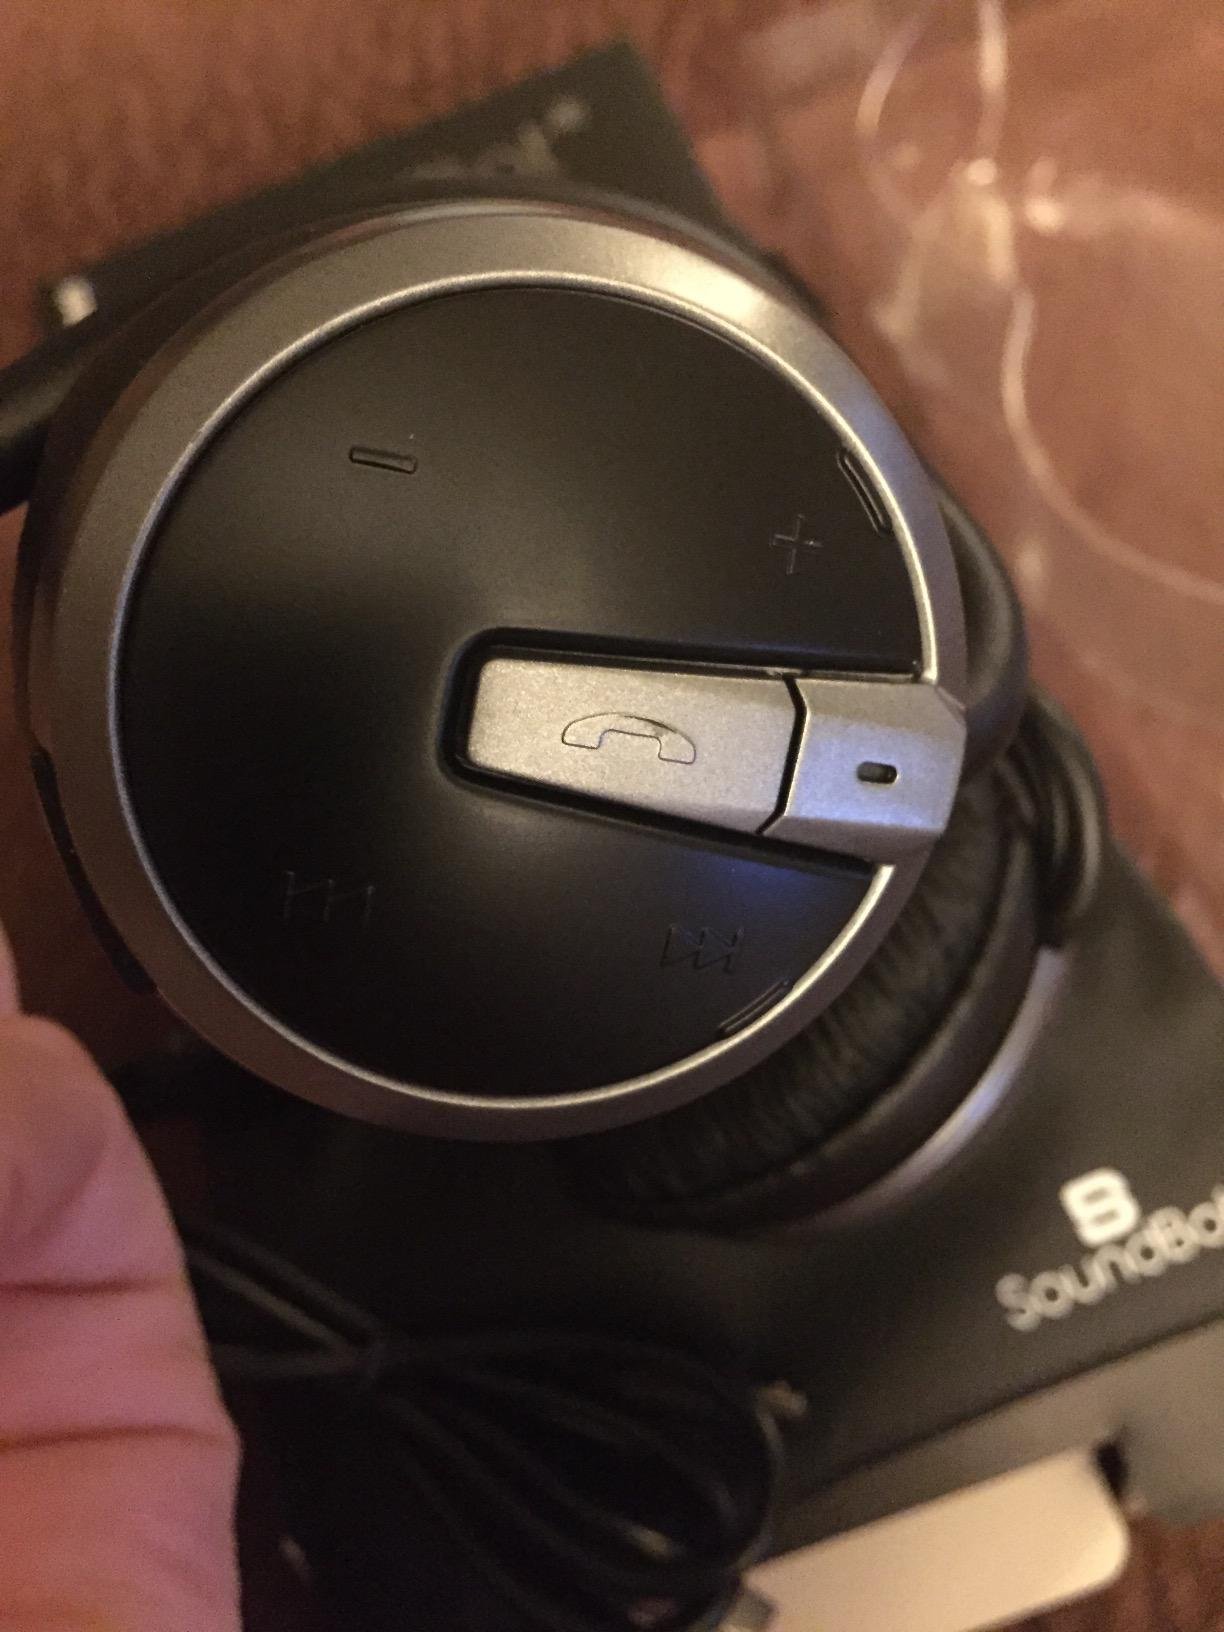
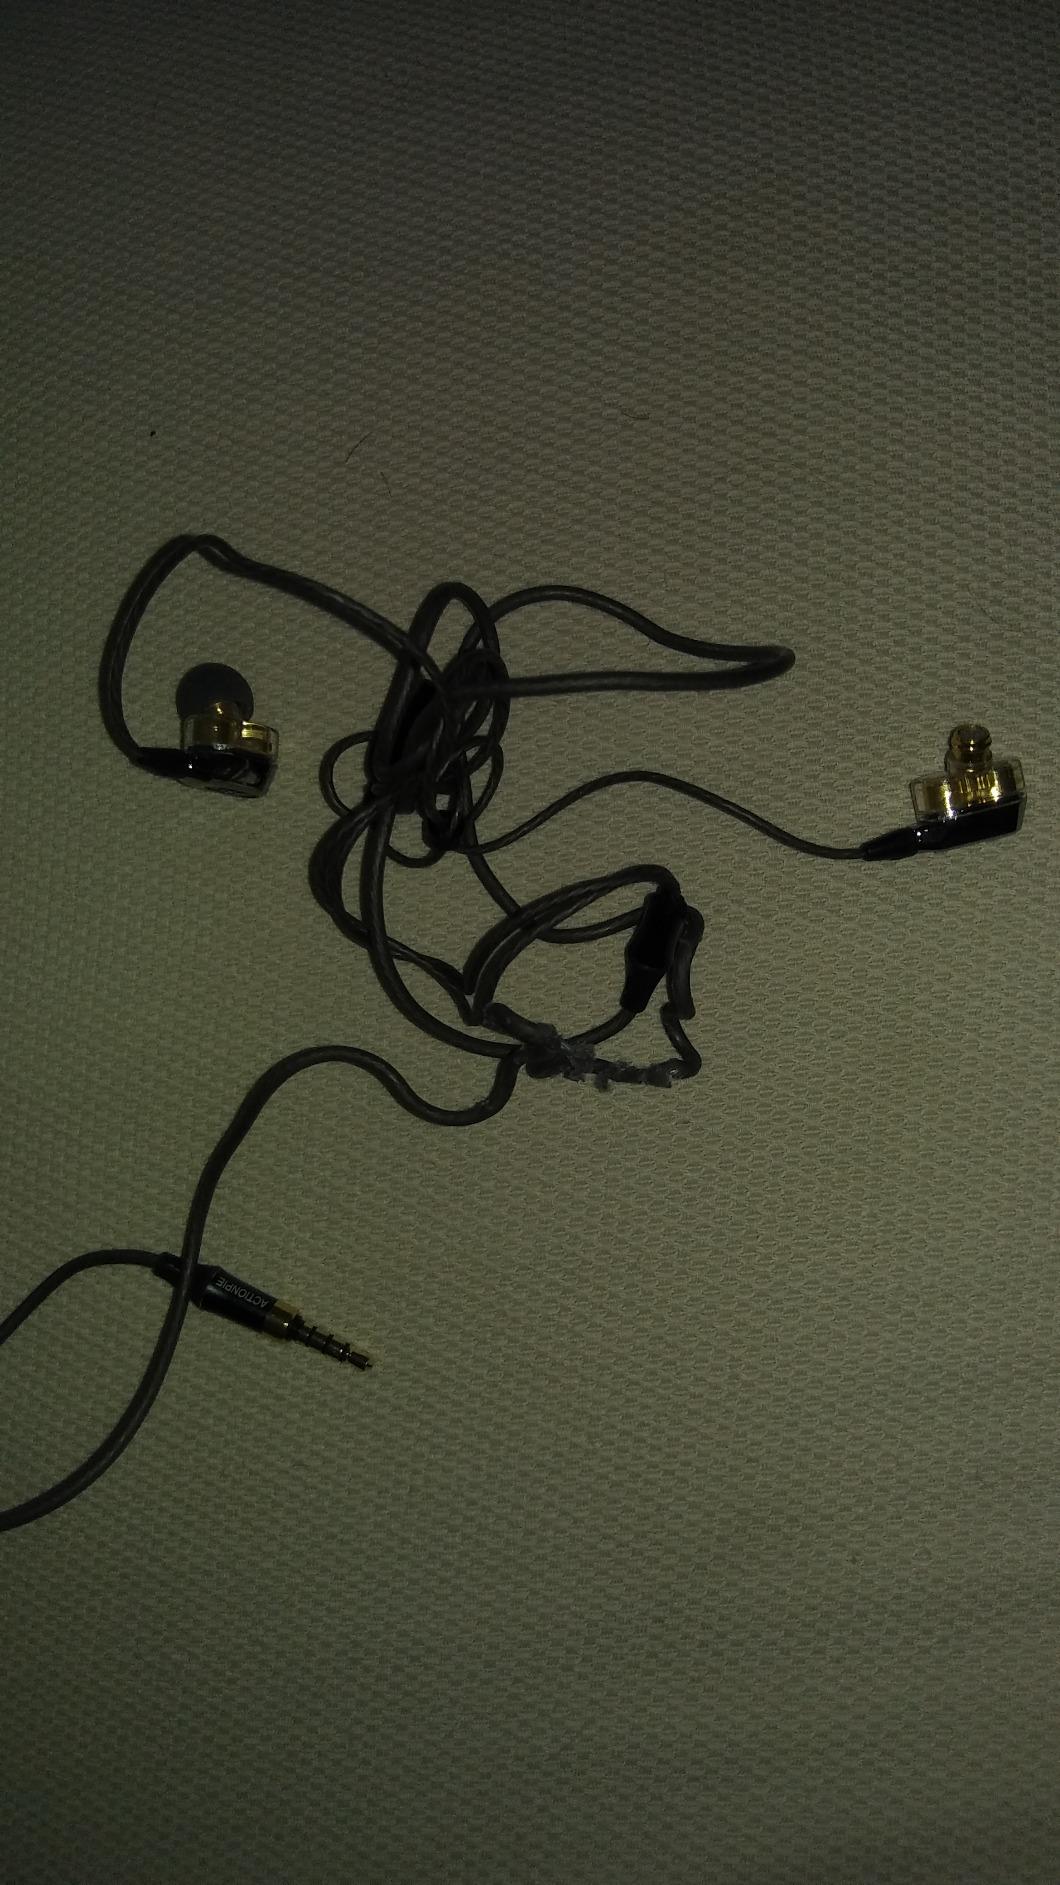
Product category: headphones
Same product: no